Transition metal amino acid complexes

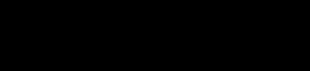
Three coordination modes for 2-aminocarboxylates and related ligands.

Most commonly, amino acids coordinate to metal ions as N,O bidentate ligands, utilizing the amino group and the carboxylate. A five-membered chelate ring (NCCCOM) is formed. The chelate ring is only slightly ruffled at the sp-hybridized carbon and nitrogen centers.